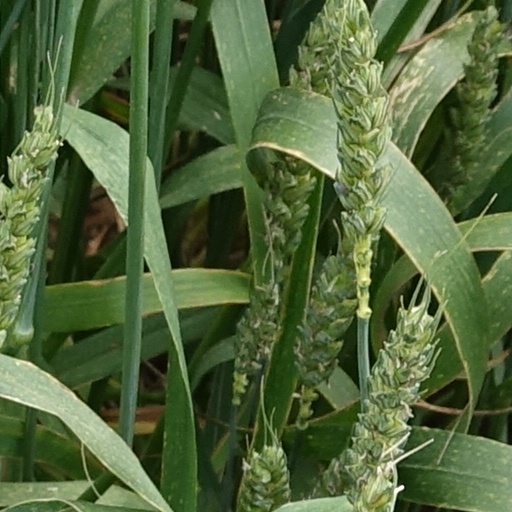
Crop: wheat